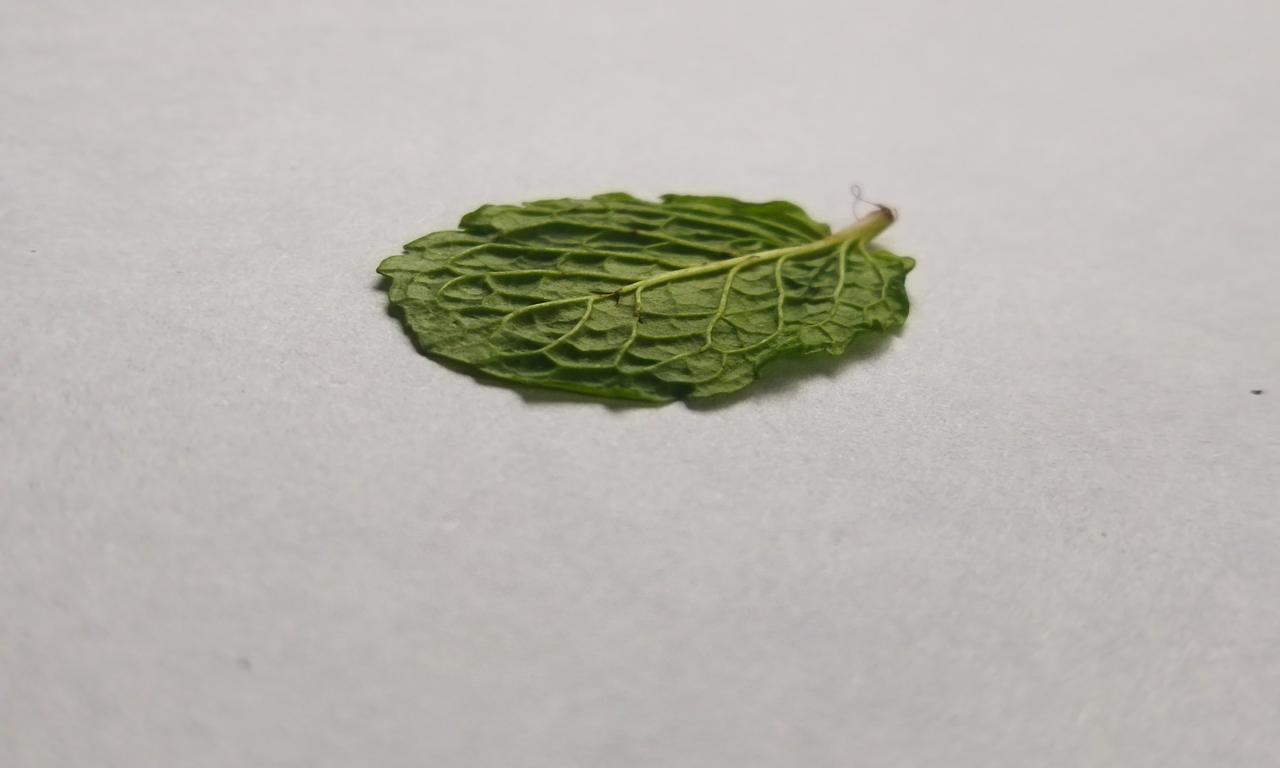
Label: Fresh